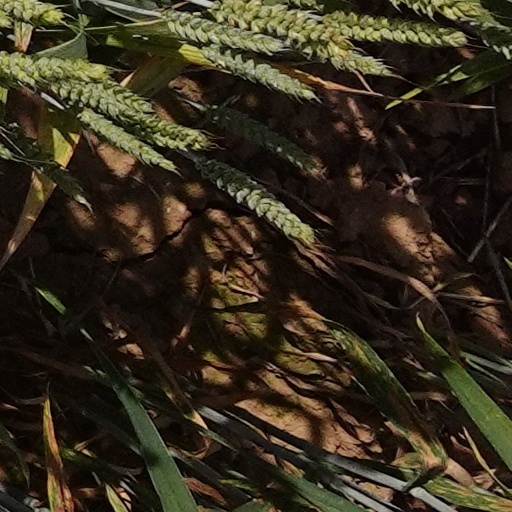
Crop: wheat